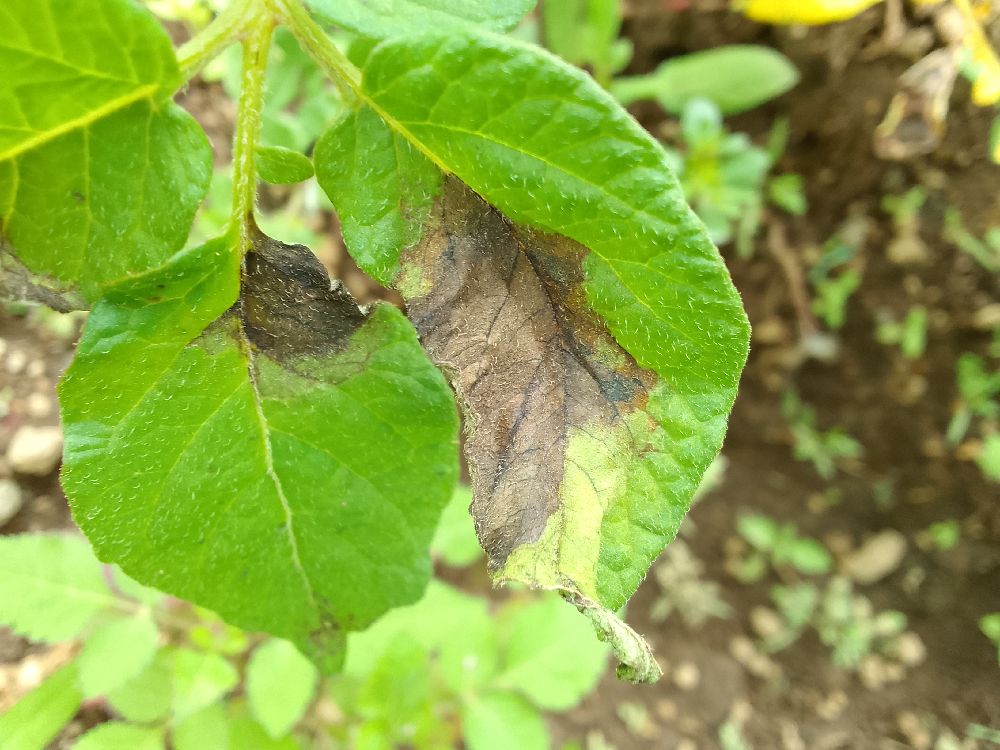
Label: Late blight